Maurizio Ferrante Gonzaga

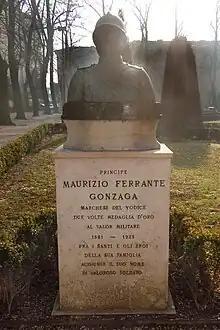
Funerary monument of Maurizio Ferrante Gonzaga

He was appointed the commander of the territorial military division of Genoa in February 1919. He was then promoted to commander of the army corps in April 1922 with headquarters in Florence and appointed senator of the Kingdom of Italy.